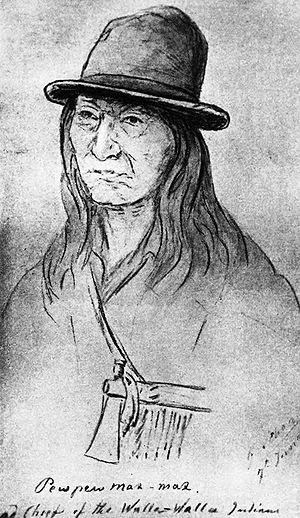
Peo-Peo-Mox-Mox, également connu sous le nom de Yellow Bird, est un chef amérindien des Walla Walla. Au moment de la guerre Yakima, il est pris en otage par la milice de l'Oregon puis tué dans les premiers jours de la bataille de Walla Walla en décembre 1855.